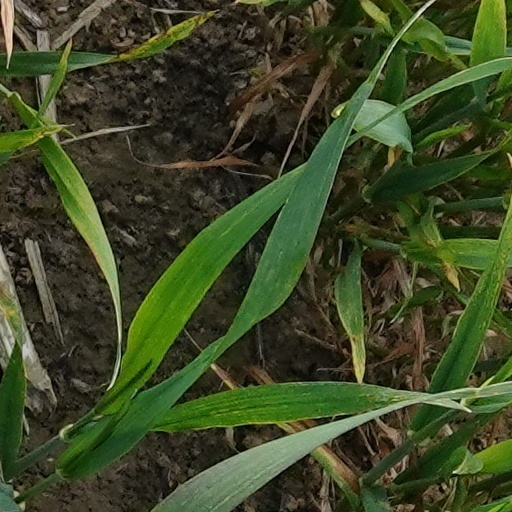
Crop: wheat